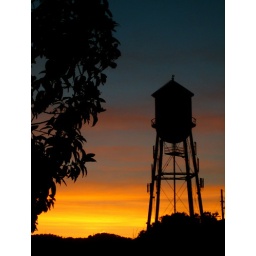
Sunrise in Emeryville on April 1. Sierra Designs water tower on Doyle and Powell.